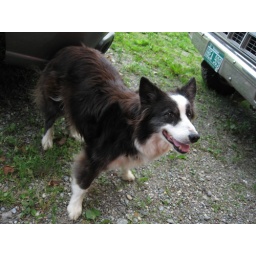
one of my editor's dogs that come visit me in the van